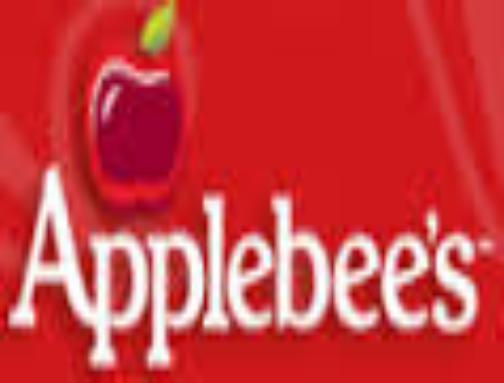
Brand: Applebee's
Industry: Food